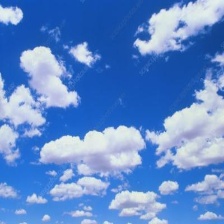
Cloud type: Cumulus